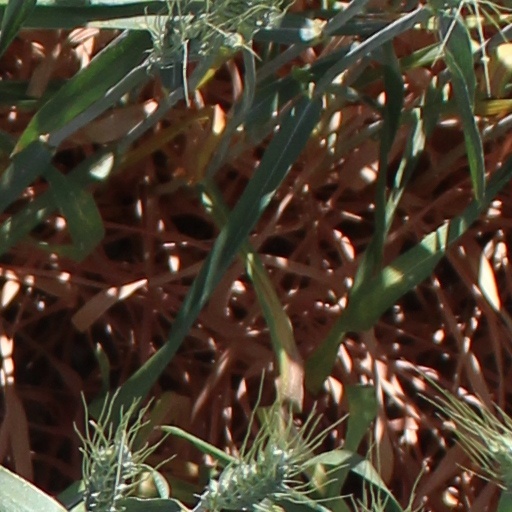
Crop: wheat